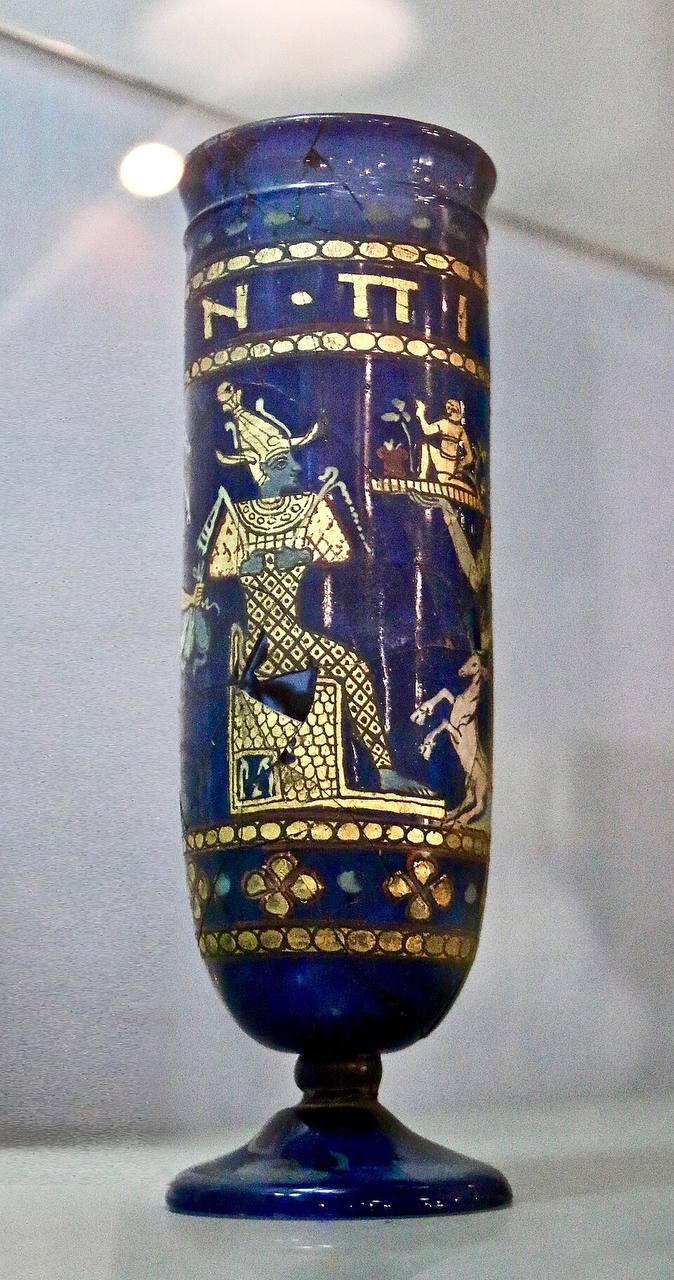
الوصف بالفصحى: كأس مصنوع من الزجاج الأزرق الداكن ومزين برسومات بارزة مطلية بالذهب والمينا الملونة
الوصف بالعامية السودانية: كاس إيجيس الملكي فيهو نقوش بالدهبي و الكاس باللون الأزرق
التصنيف: Local Culture & Objects